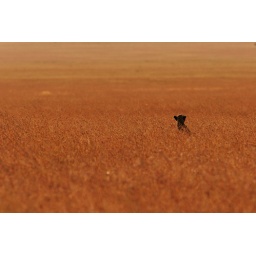
Cheetah and red oat grass in the Grumeti Reserves